Scoot Networks

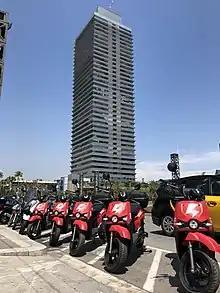
Scoot electric motorbikes in Barcelona.

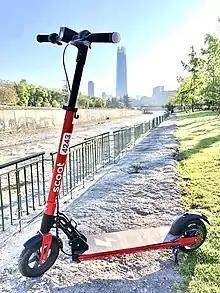
Scoot electric kick scooter in Santiago de Chile.

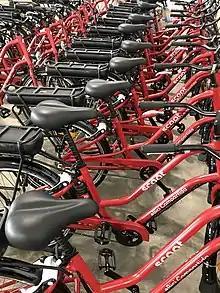
Scoot Networks e-bikes in Barcelona.

The prices of the most popular products are as following, currently as of October 2018 (in US-Dollars):